Novgorod Republic

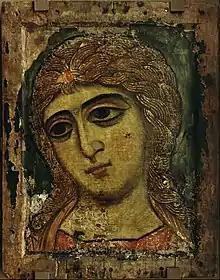
"The Angel with Golden Hair",

The economy of the Novgorod Republic included farming and animal husbandry (e.g., the archbishops of Novgorod and others raised horses for the Novgorodian army), while hunting, beekeeping, and fishing were also widespread. In most of the regions of the republic, these different "industries" were combined with farming. Iron was mined on the coast of the Gulf of Finland. Staraya Russa and other localities were known for their saltworks. Flax and hop cultivation were also of significant importance. Countryside products, such as furs, beeswax, honey, fish, lard, flax, and hops, were sold on the market and exported to other Russian cities or abroad.